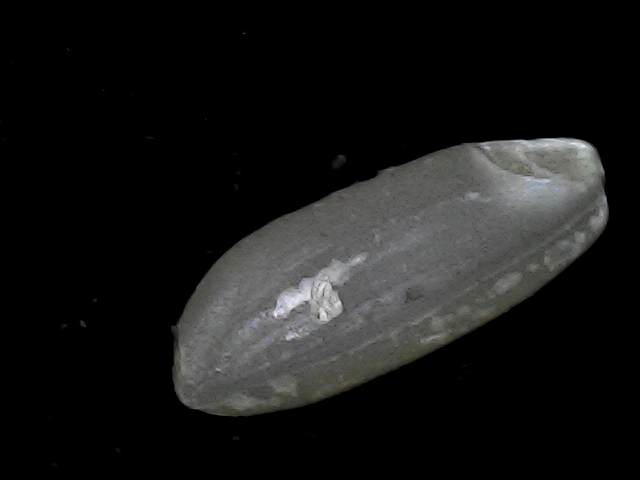
Rice variety: BD93